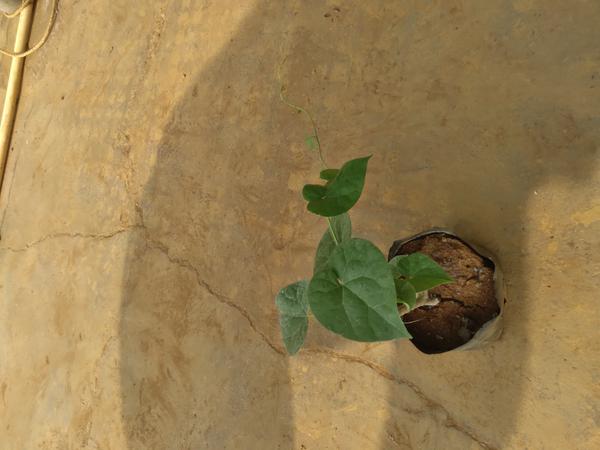
Plant: Amruta_Balli